Rush'n Attack: Ex-Patriot

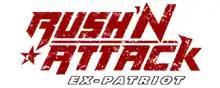

Rush'n Attack: Ex-Patriot is a platform game and a sequel to the 1985 game "Rush'n Attack". It was developed by Vatra Games and published by Konami. The game follows Sergeant Sid Morrow, an American special agent sent with his team to recover a prisoner from a secret Russian military base.